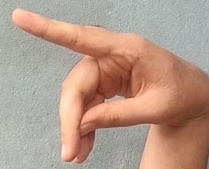
ASL sign: P